Kya Aap Banaingay Crorepati?

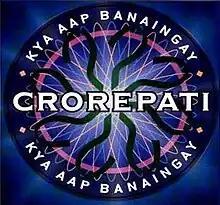
Logo

Kya Aap Banaingay Crorepati? (English translation: "Are you going to be a crorepati?") was a Pakistani game show based on the original British format of "Who Wants to Be a Millionaire?". The show was hosted by Moin Akhtar. The main goal of the game was to win one crore rupees (2002-2004) by answering 15 multiple-choice questions correctly. There were three "lifelines" - Fifty Fifty, Phone A Friend and Ask The Audience. "Kya Aap Banaingay Crorepati?" was broadcast from 2002 to 2004. It was shown on ARY Digital. The show was bilingual - in English and Urdu. The show was broadcast on every Saturday at 7:45 PST.